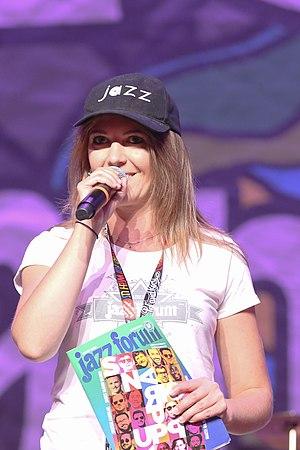
Pol’and’Rock Festival de 2019.